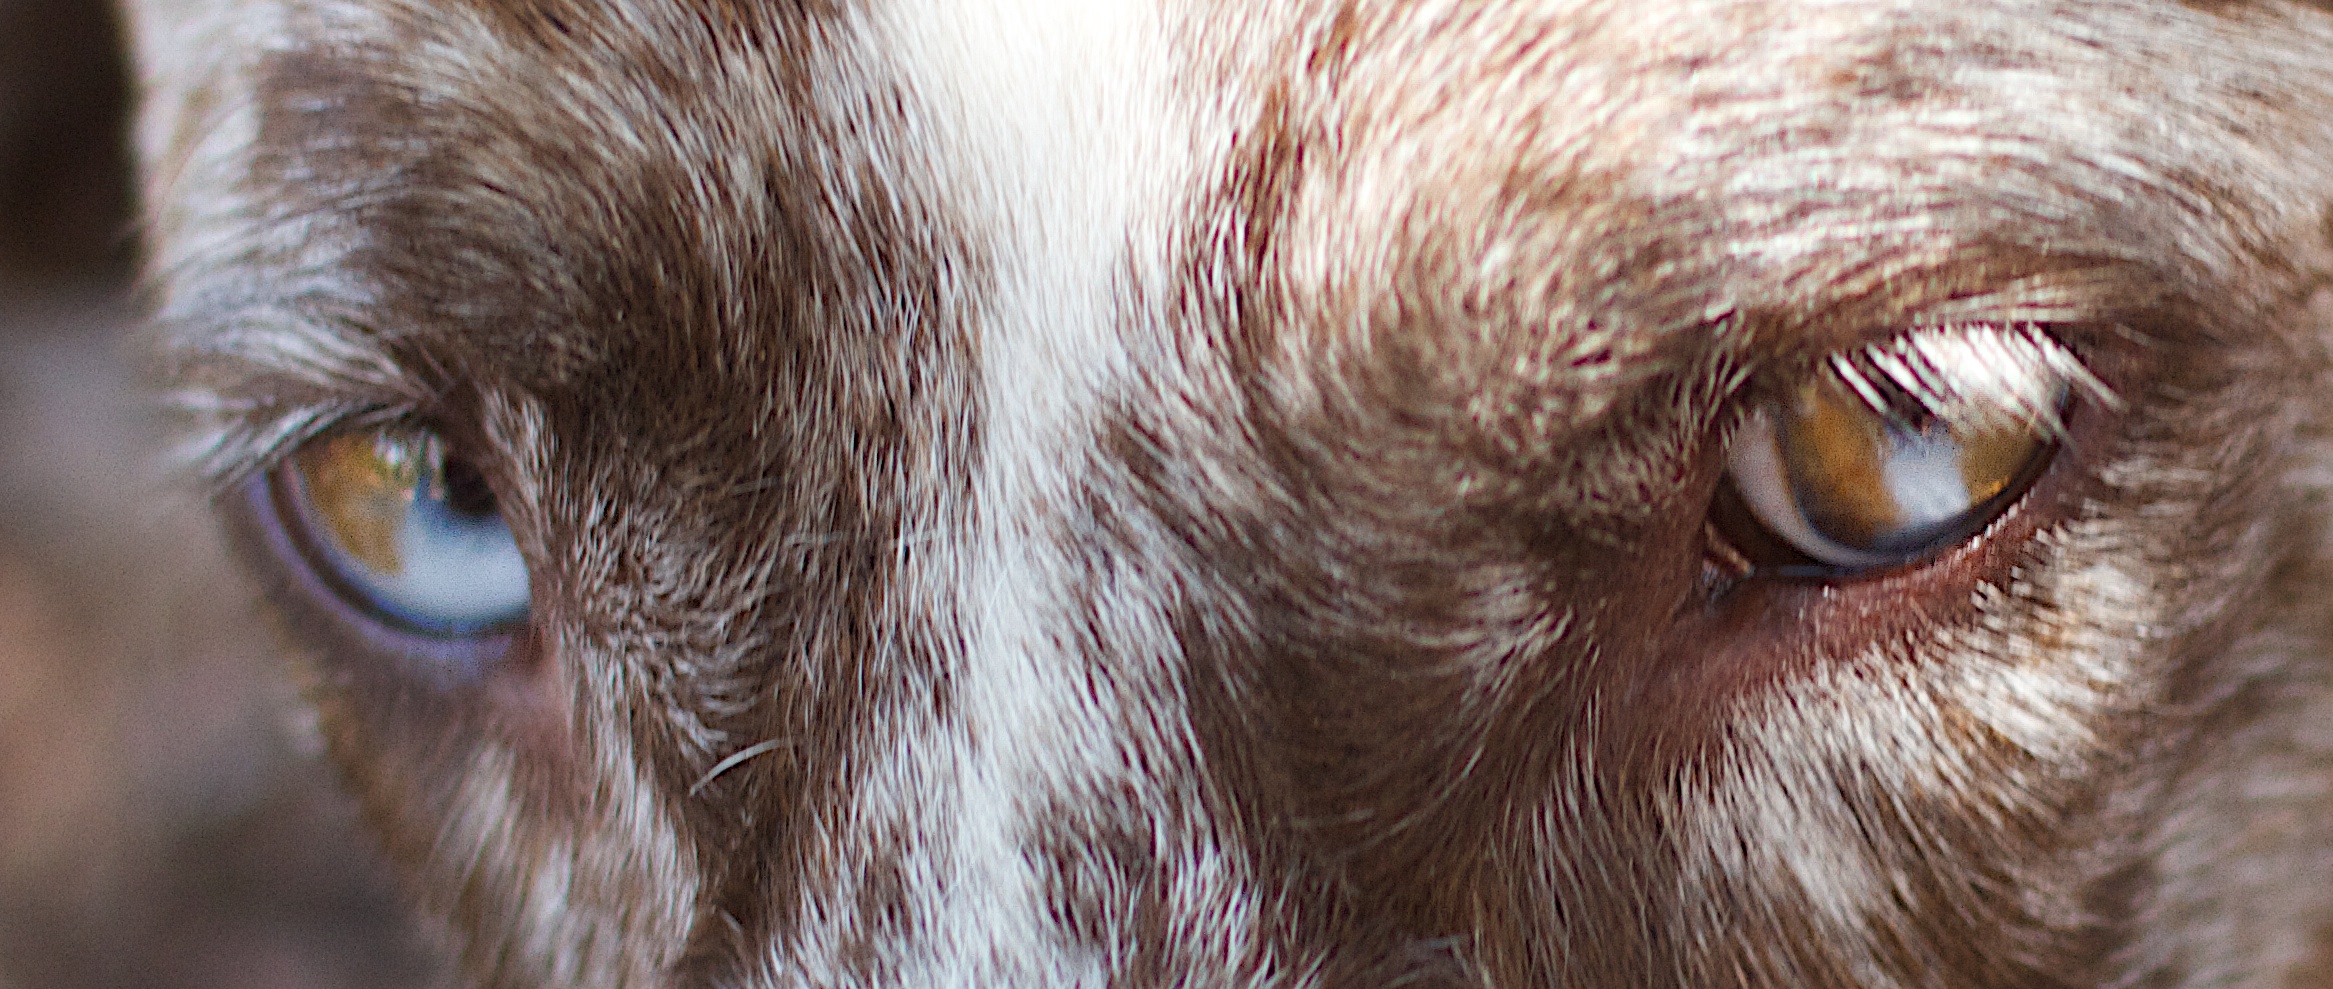
dog, mammal, mane, ear, close up, nose, whiskers, snout, eye, head, felix, organ